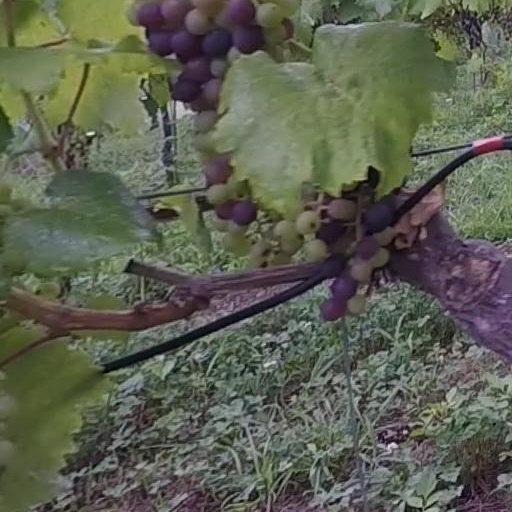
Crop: grape